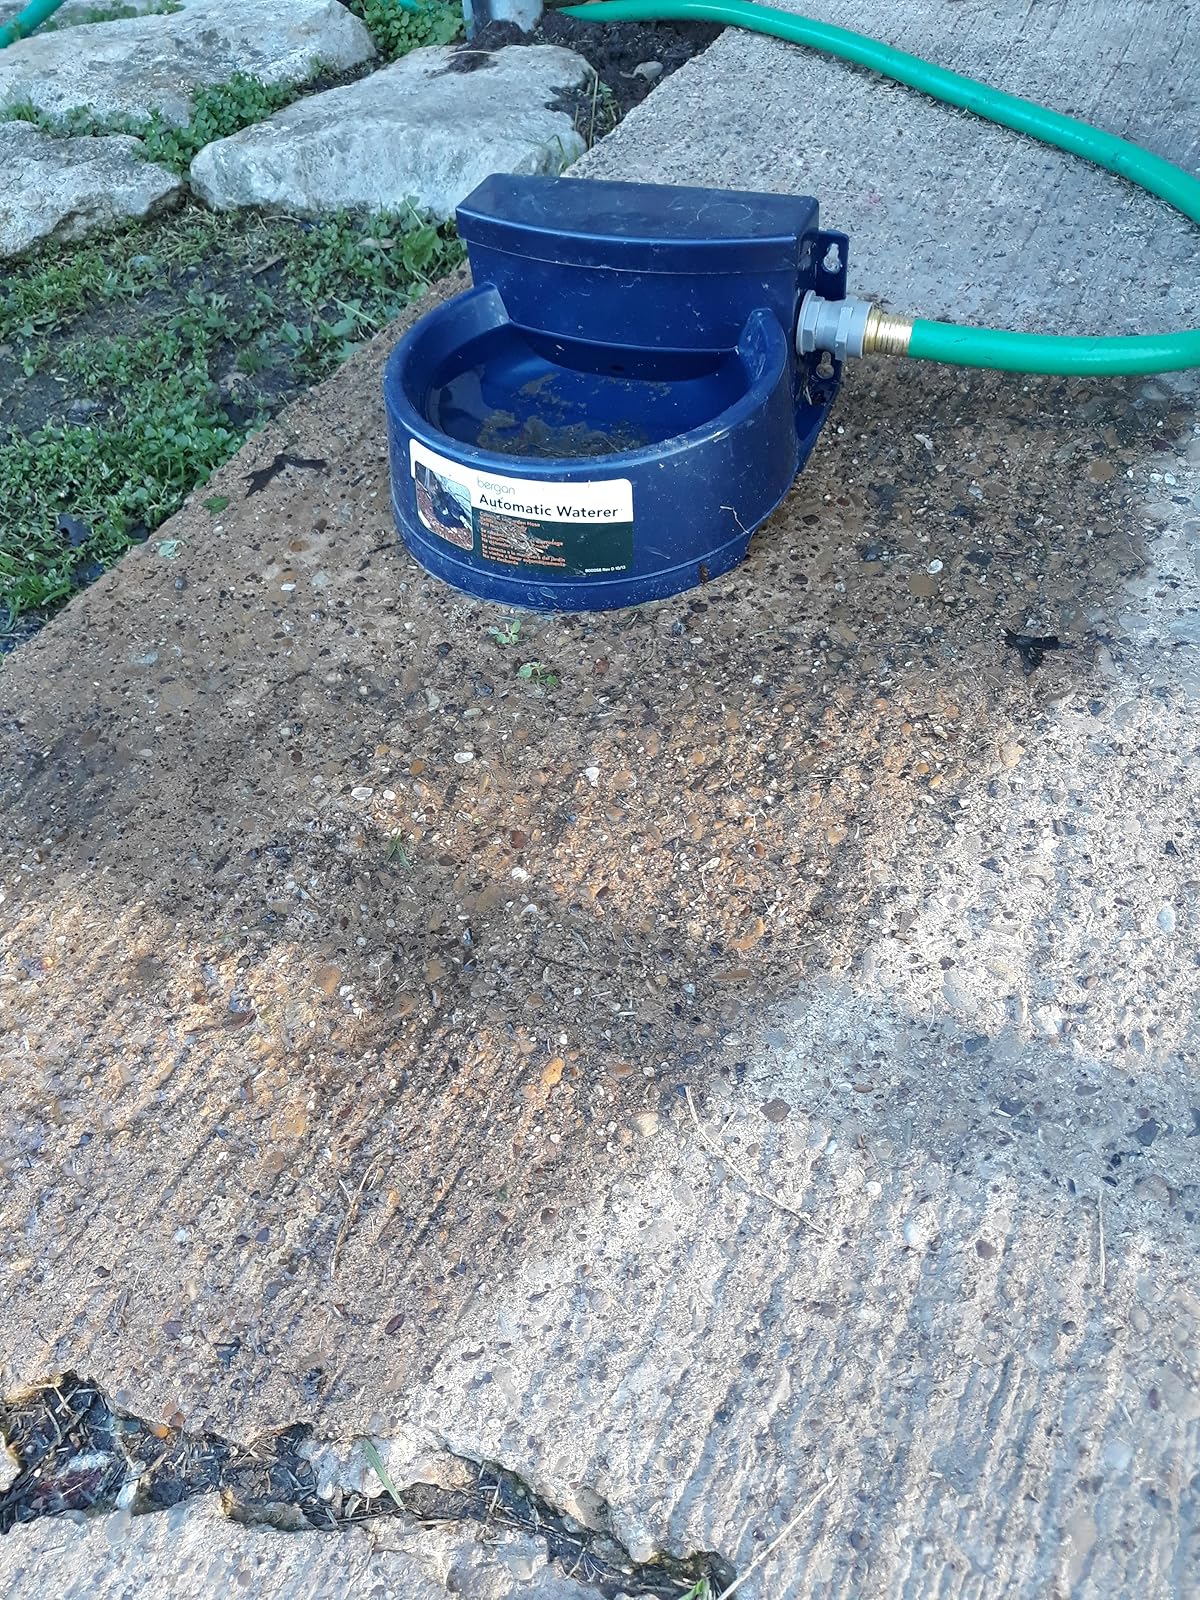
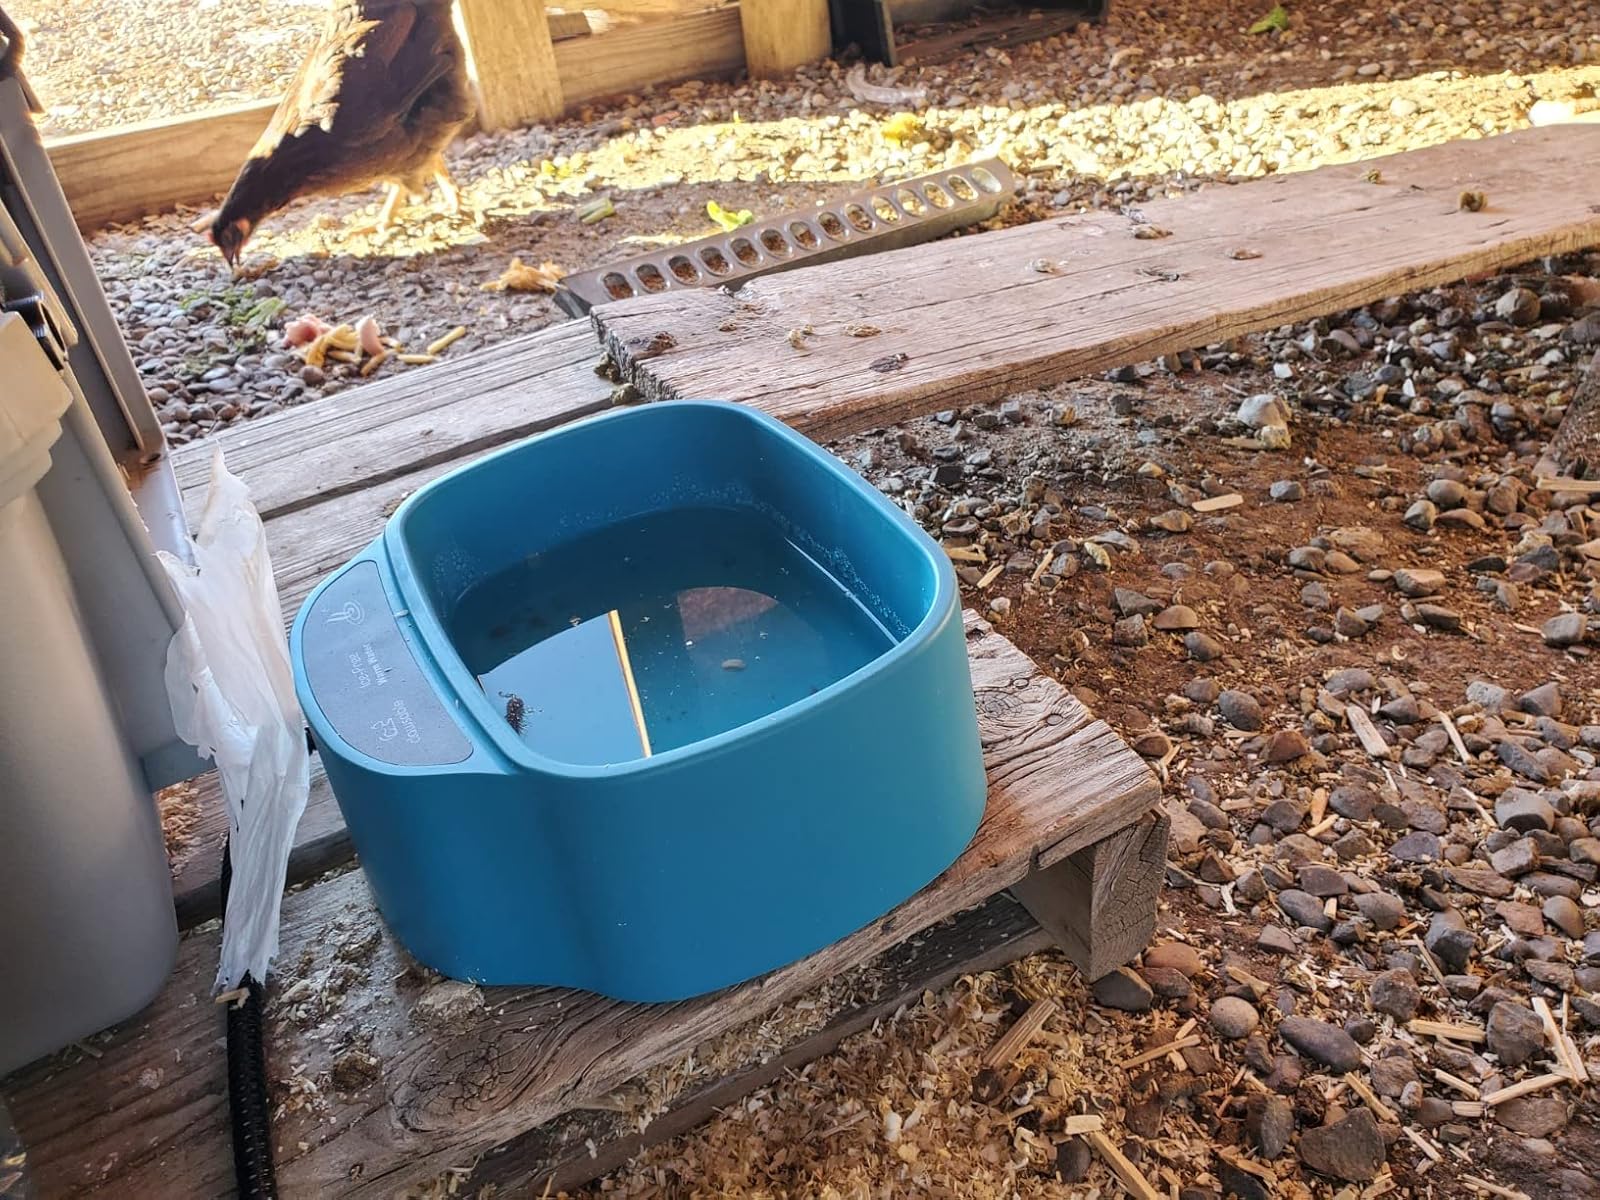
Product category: items_bowl
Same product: no